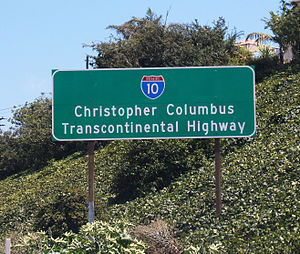
Interstate Highway 10 / Rutebeskrivelse / Californien
Skilt i Santa Monica
Interstate Highway 10, Interstate 10 eller bare I-10 er en hovedvej i Dwight D. Eisenhower National System of Interstate and Defense Highways i USA eller bare Interstate Highway System. Vejen er den sydligste vest-østgående interstate, der går hele vejen fra vestkysten til østkysten.